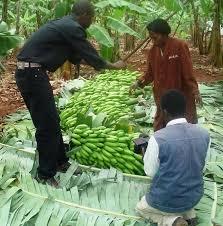
Watu watatu wako shambani wakiangalia rundo kubwa la ndizi mbichi zilizoelea kwenye majani ya migomba. Wawili wamesimama ilhali mmoja amepiga magoti akizichunguza.